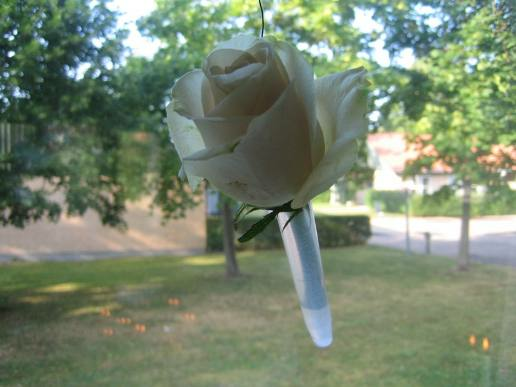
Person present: No